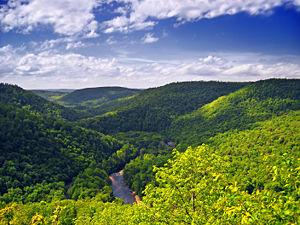
Le parc d'État de Worlds End est un parc d'État de la Pennsylvanie, dans le comté de Sullivan, aux États-Unis.